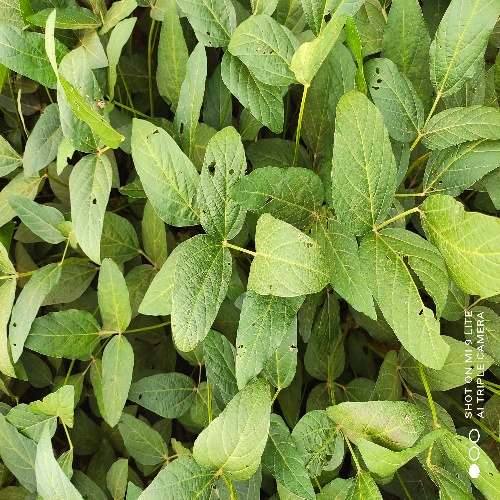
Label: Caterpillar